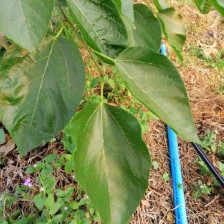
Variety: TaiwanMeacho